List of Burmese monarchs

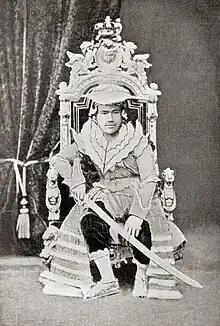
Last to reign Thibaw Min 1 October 1878 – 30 November 1885

This is a list of the monarchs of Burma (Myanmar), covering the monarchs of all the major kingdoms that existed in the present day Burma (Myanmar). Although Burmese chronicle tradition maintains that various monarchies of Burma (Mon, Burman, Arakanese), began in the 9th century BCE, historically verified data date back only to 1044 CE at the accession of Anawrahta of Pagan. The farther away the data are from 1044, the less verifiable they are. For example, the founding of the city of Pagan (Bagan) in the 9th century is verifiable–although the accuracy of the actual date, given in the Chronicles as 849, remains in question–but the founding of early Pagan dynasty, given as the 2nd century, is not. For early kingdoms, see List of early and legendary monarchs of Burma.